Elections in Croatia

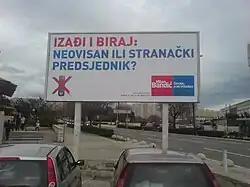
Billboard with blue and red letters on white background

Legislation requires that all presidential and parliamentary election candidates (or slates) are guaranteed equal opportunity to present and discuss their platforms in the media (in addition to paid advertising). In 2007 the parliamentary election campaign was covered by all media, including nationwide television broadcasters. During this period the broadcasters, which included Croatian Radiotelevision (HTV), RTL Televizija (RTL) and Nova TV, aired 27.8 hours of news on 22 different programs with 1,196 news reports. This total included 171 reports dealing directly with the elections. Analysis of news coverage indicated evenly-matched coverage of the combined ruling party (HDZ) and official government statements on one side, and the main opposition party (SDP) on the other; each received an average of a 37.5-percent share of coverage and a 33-percent share of interviews aired. HTV and Nova TV gave a slight advantage to the HDZ and the government, while RTL gave more coverage to the SDP. However, the differences were small and resulted in matching ratios. Other political parties received considerably less coverage. HNS received an average of approximately 11 percent of the coverage, HSS received six percent and all other parties received less than five-percent coverage. The national television broadcasters air programs where all slates and candidates may talk about their platforms and organise debates.